1940 British war cabinet crisis

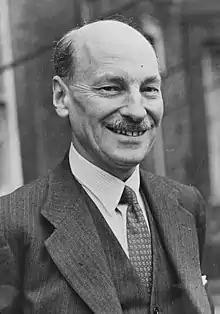
Clement Attlee

Next day, Thursday, 9 May, Chamberlain attempted to form a national coalition government. In talks at 10 Downing Street with Churchill and Halifax, Chamberlain indicated his willingness to resign if that was necessary for Labour to enter such a government. Labour leader Clement Attlee and his deputy Arthur Greenwood then joined the meeting and, when asked if they would serve in a coalition, they said they must first consult their party's National Executive Committee, who were then in Bournemouth preparing for the annual party conference that was to start the following Monday. Even so, they indicated that it was unlikely they could serve in a government led by Chamberlain; they probably would be able to serve under another Conservative. They agreed to ring them up on Friday afternoon with the result of their consultation.